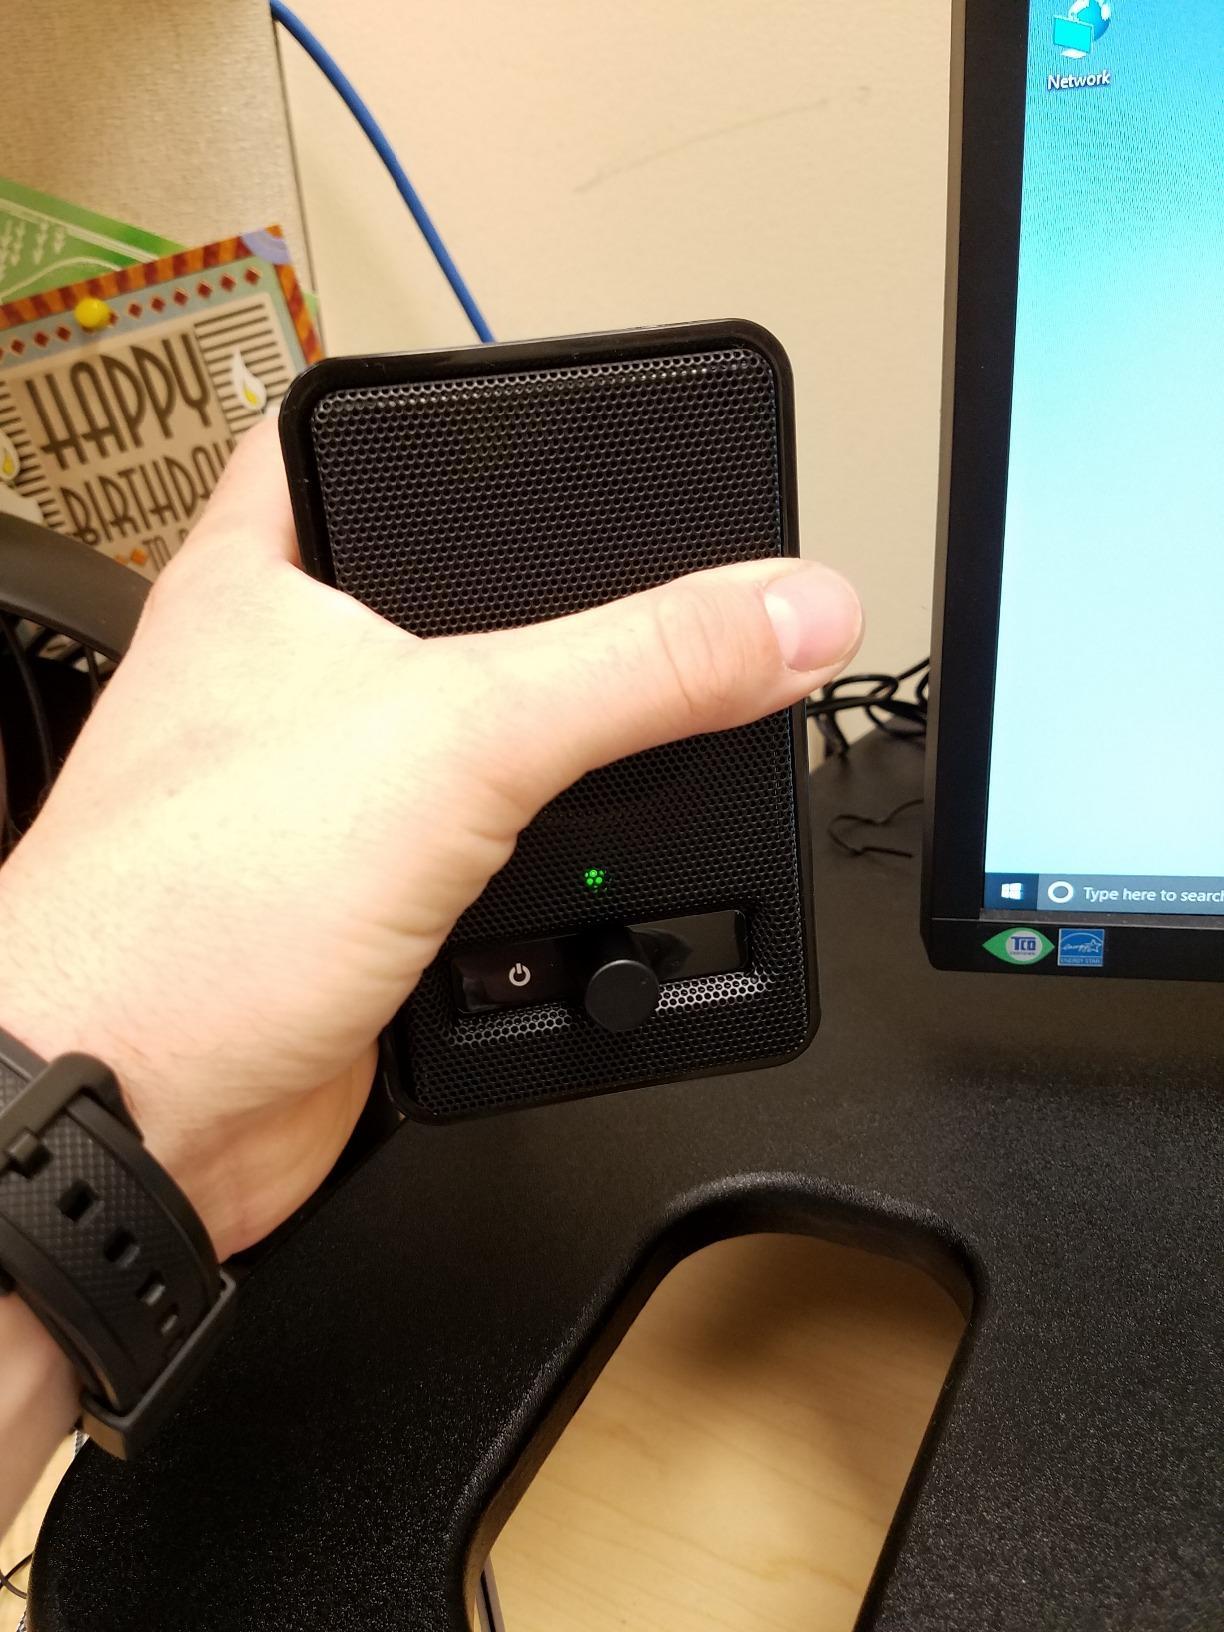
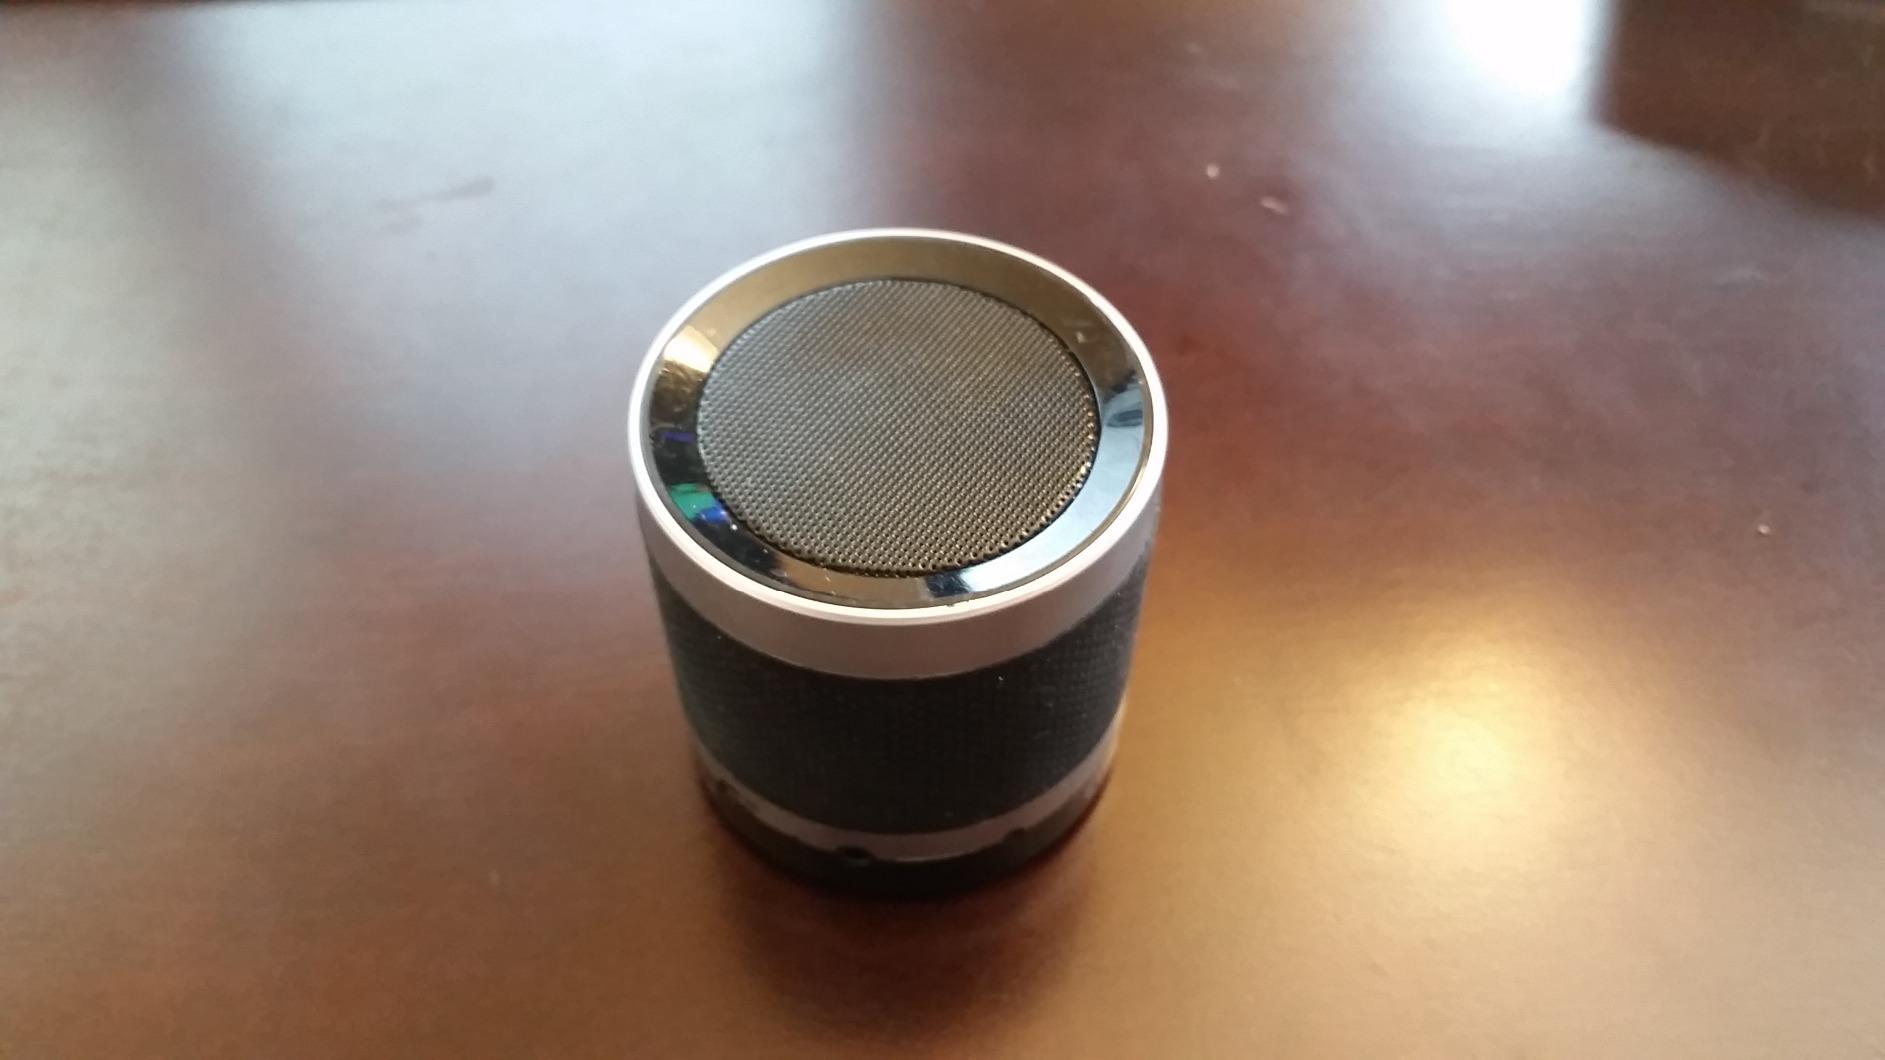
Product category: speaker
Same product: no